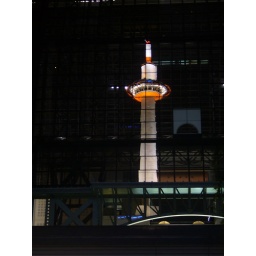
kyoto tower as reflected in the kyoto train station building